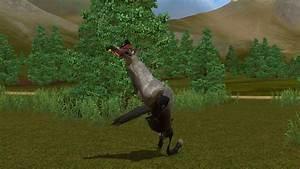
horse